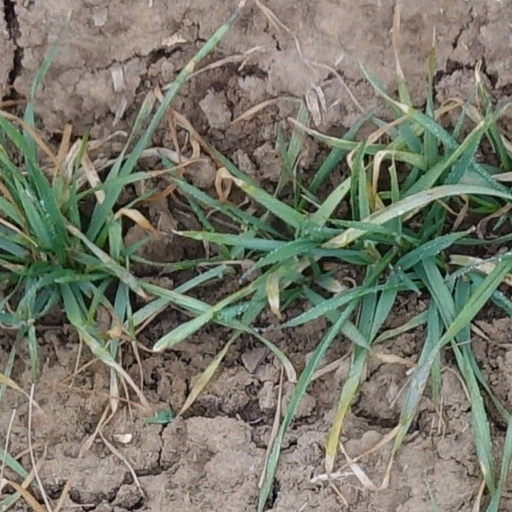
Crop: wheat